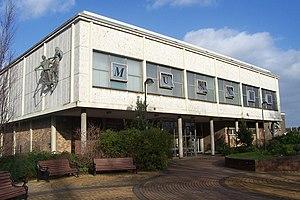
Cette liste des musées du South Yorkshire, Angleterre contient des musées qui sont définis dans ce contexte comme des institutions qui recueillent et soignent des objets d'intérêt culturel, artistique, scientifique ou historique. leurs collections ou expositions connexes disponibles pour la consultation publique. Sont également inclus les galeries d'art à but non lucratif et les galeries d'art universitaires. Les musées virtuels ne sont pas inclus.